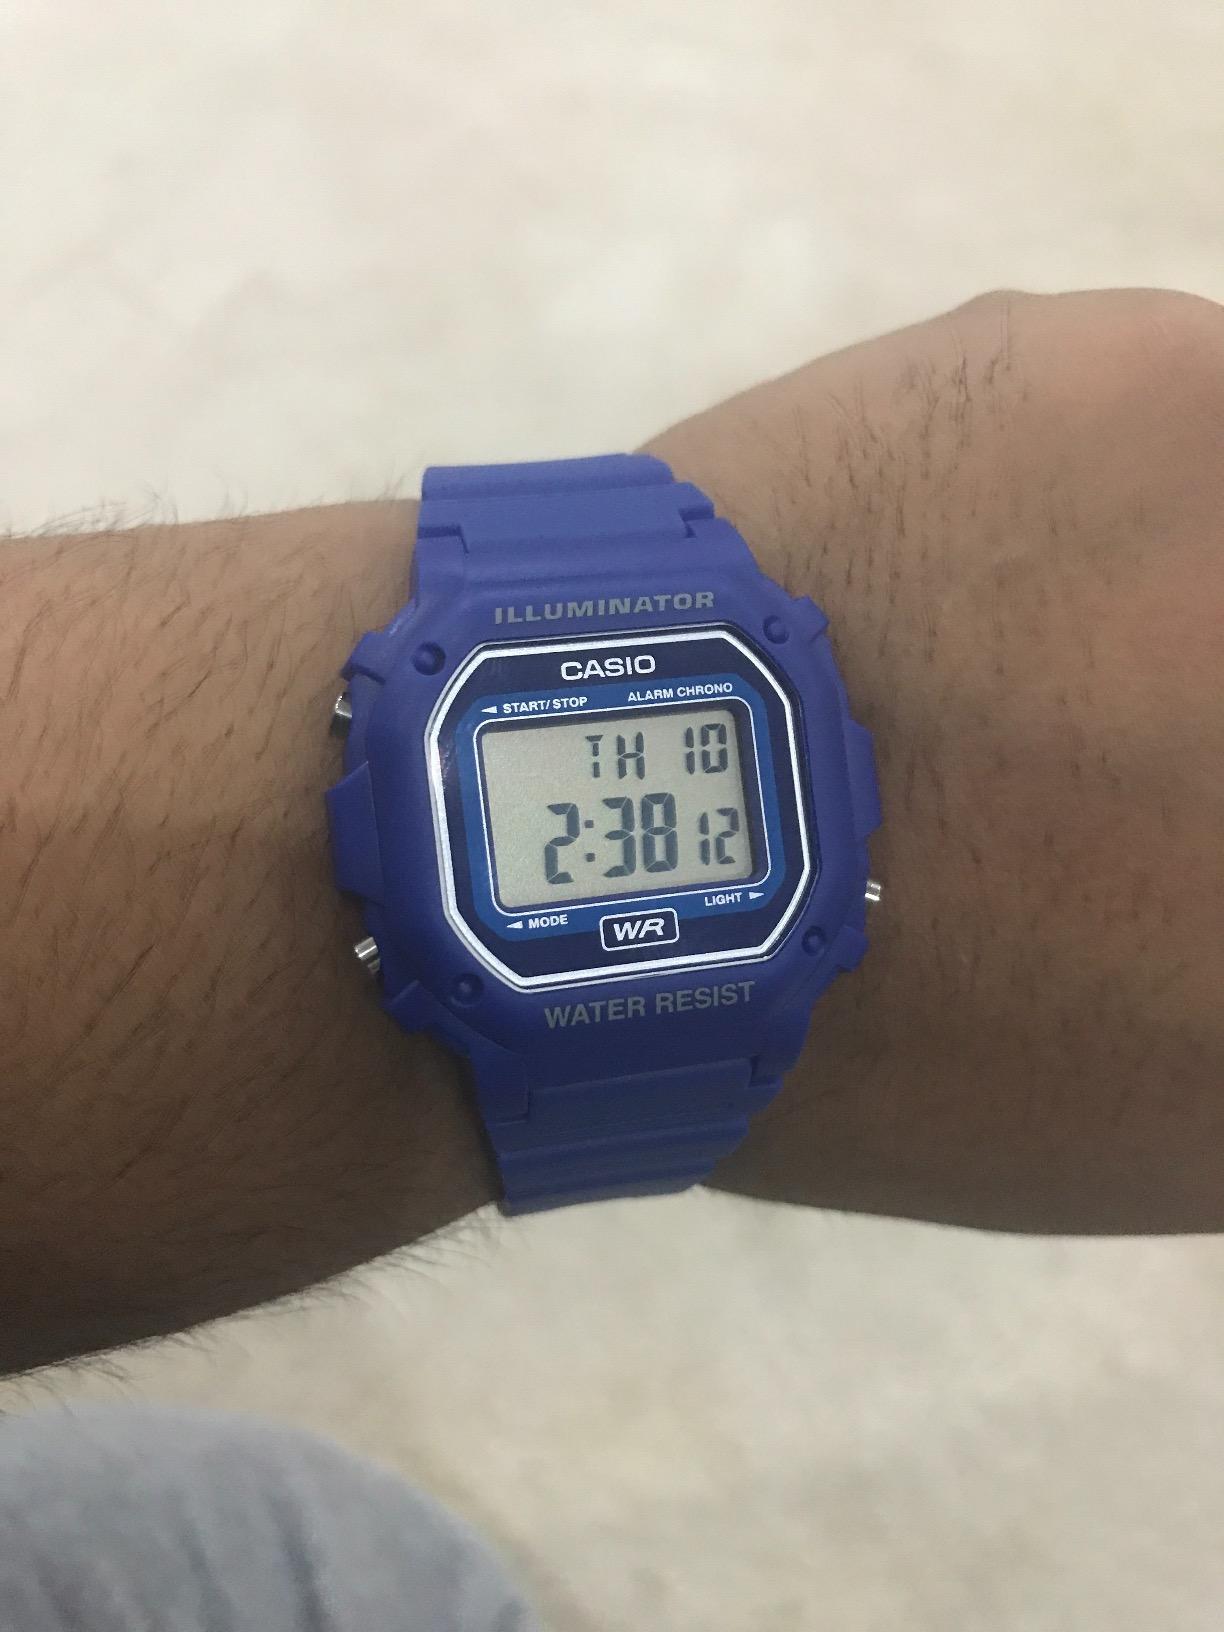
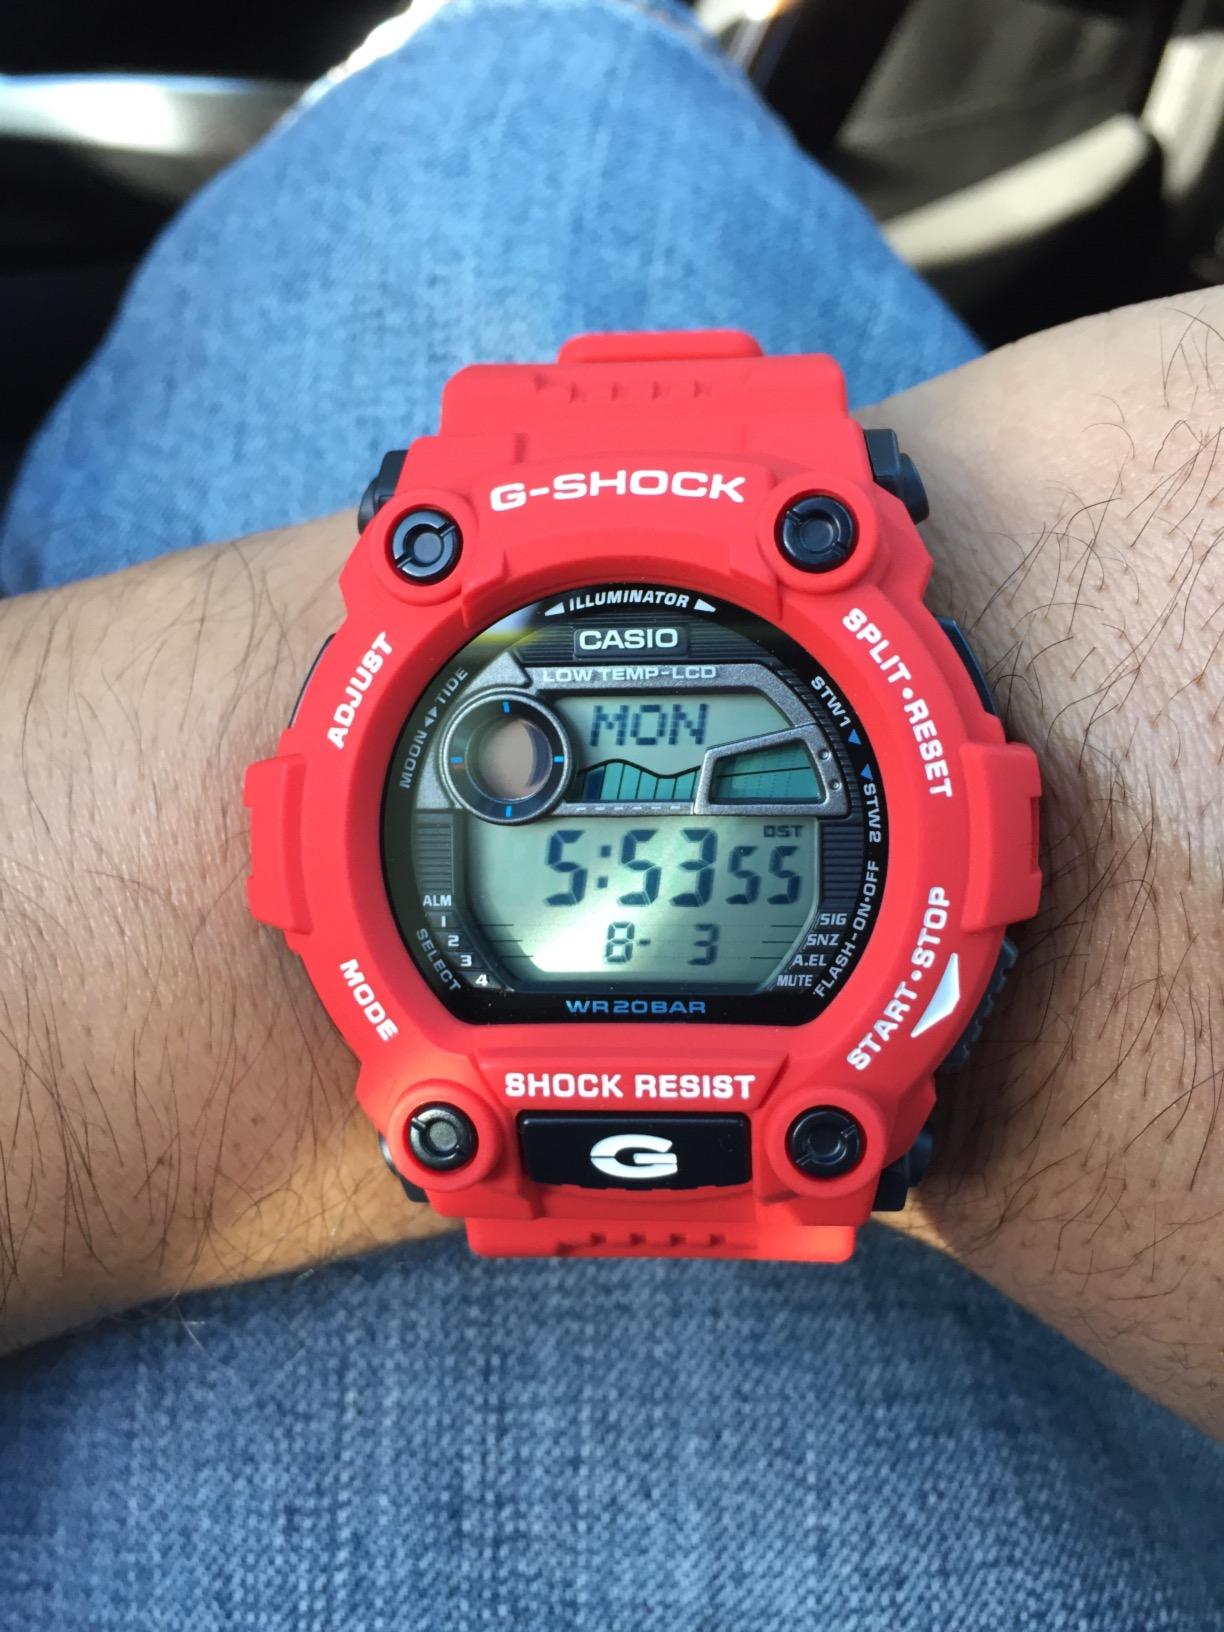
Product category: accessories_watch
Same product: no